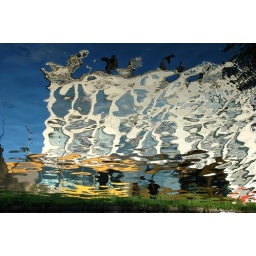
Reflections on water. A white hotel, a passing yellow tram, and in front a mother and child.